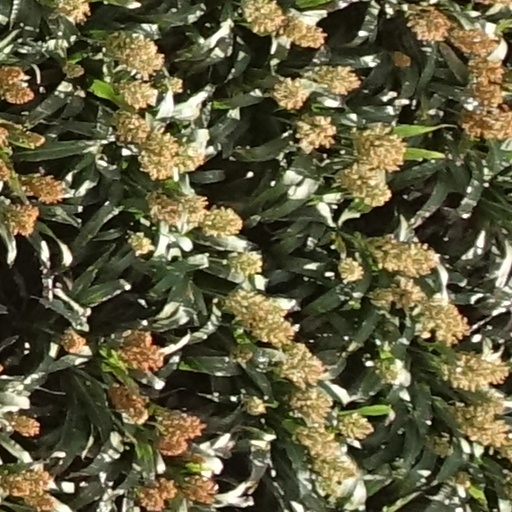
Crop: sorghum